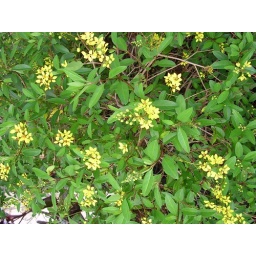
these would look nice mixed in with the purple flowering grass plant we like; nice color contrast.